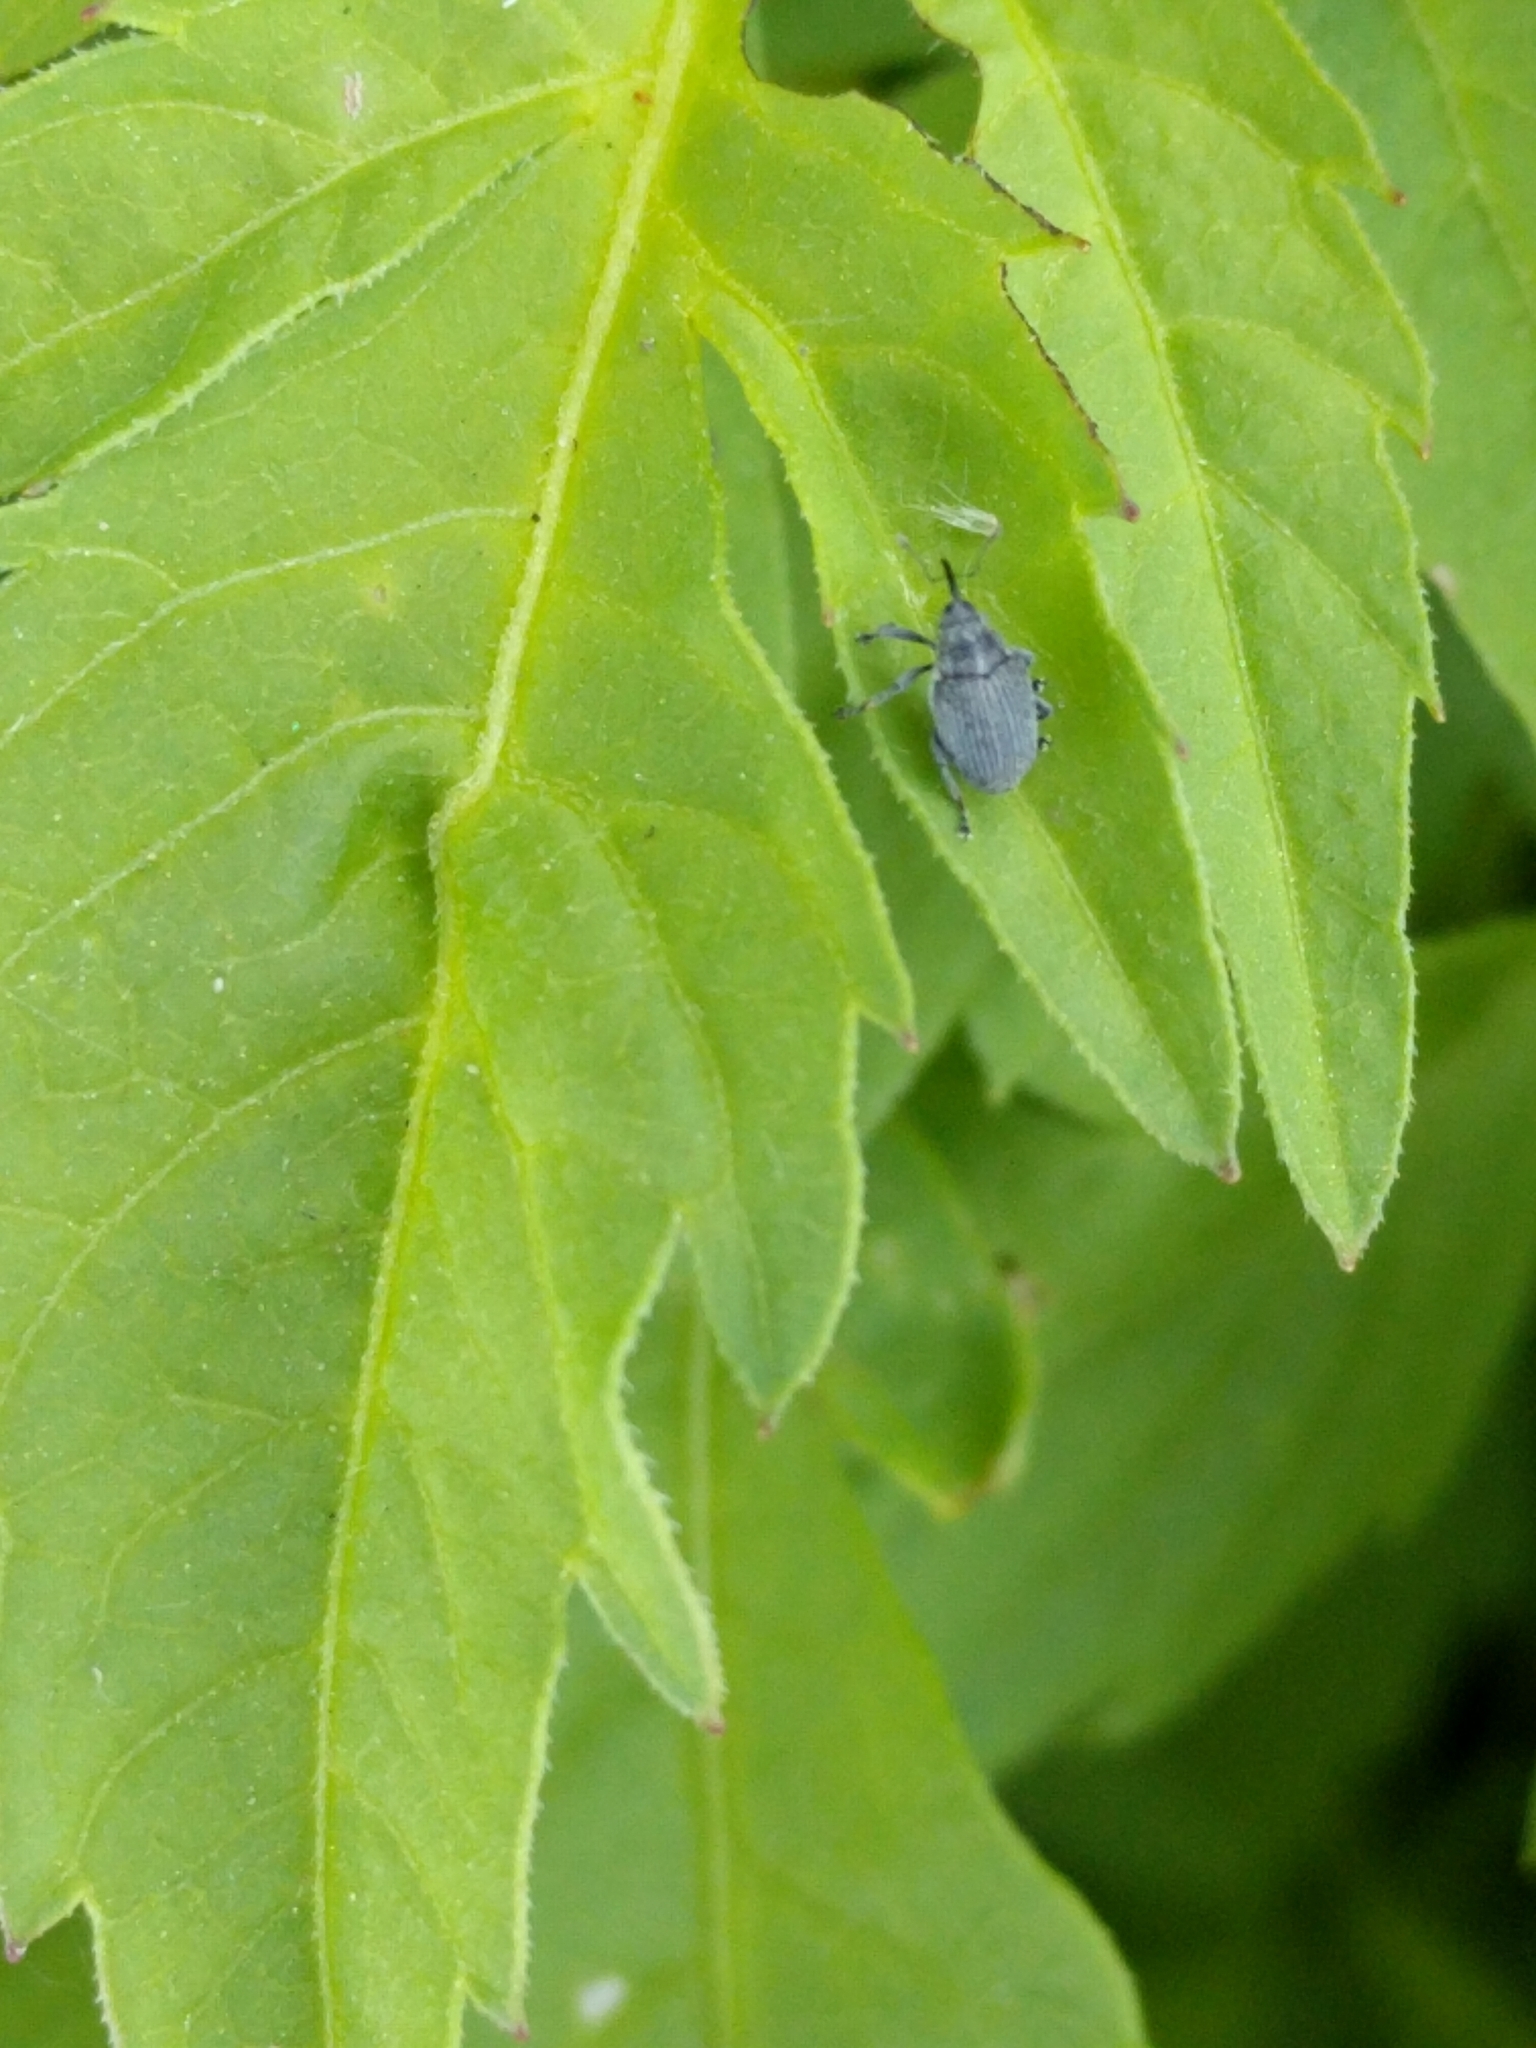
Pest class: Cabbage_seedpod_weevil